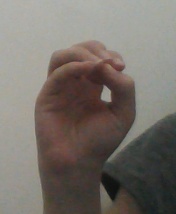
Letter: ha